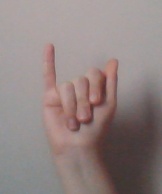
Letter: meem